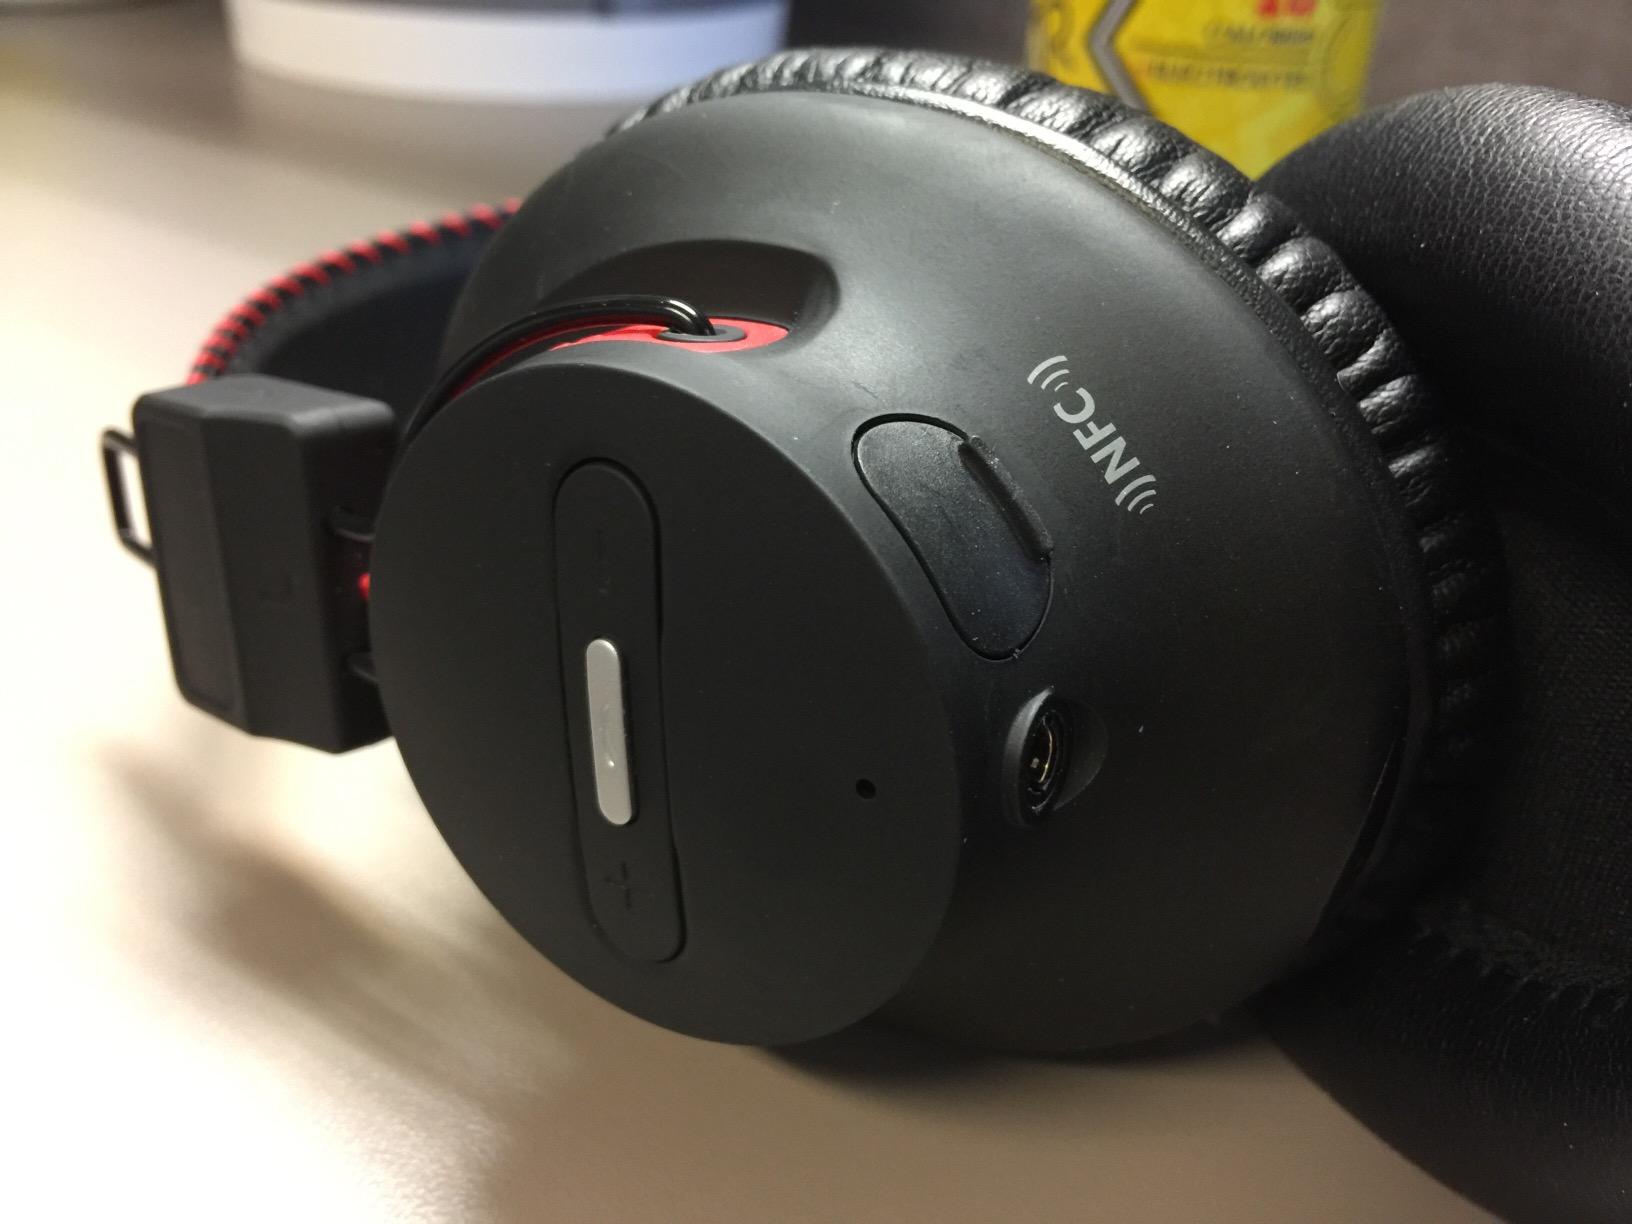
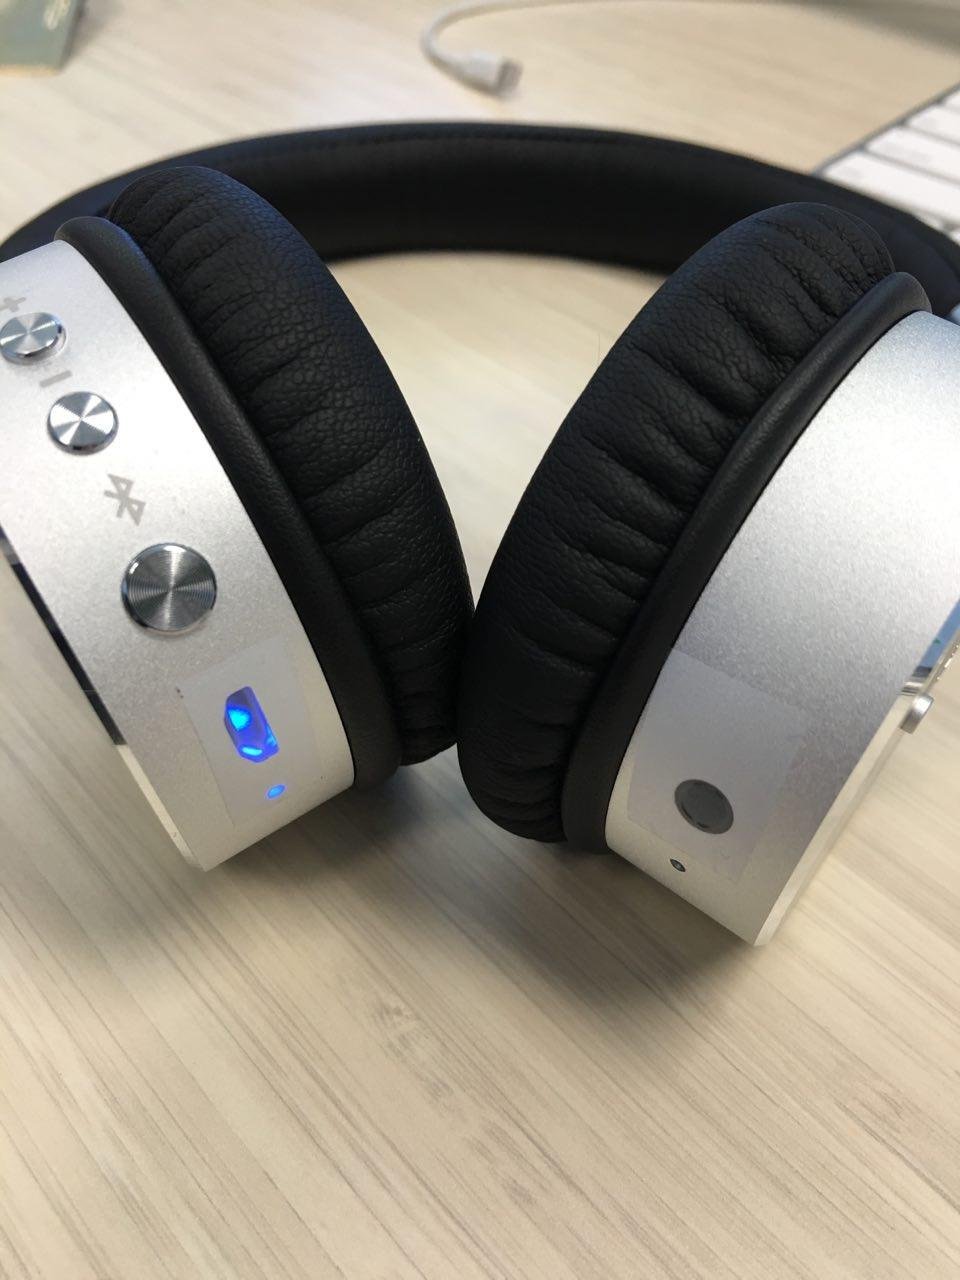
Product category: headphones
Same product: no